Surrey County Council

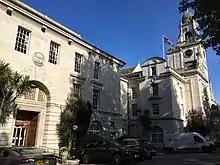
County Hall, Kingston upon Thames: Council's headquarters 1893–2020

Kingston became part of Greater London in 1965. Despite it no longer being in their administrative area, the council continued to be based at County Hall for another 56 years. In November 2019 Surrey County Council planned it would relocate to Woking. The move to Woking was scrapped in 2020; a move to Reigate was announced instead.